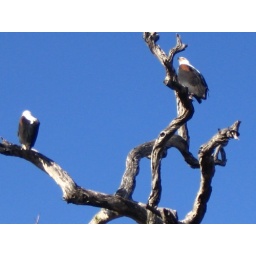
Fish Eagles against a blue sky